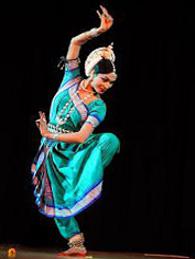
Dance form: odissi